2008 in Israel

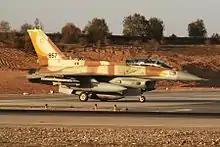
Israeli F-16i of the 107th Squadron preparing for take-off during Operation Cast Lead, December 2008

The most prominent Israeli military counter-terrorism operations (military campaigns and military operations) carried out against Palestinian militants during 2008 include: